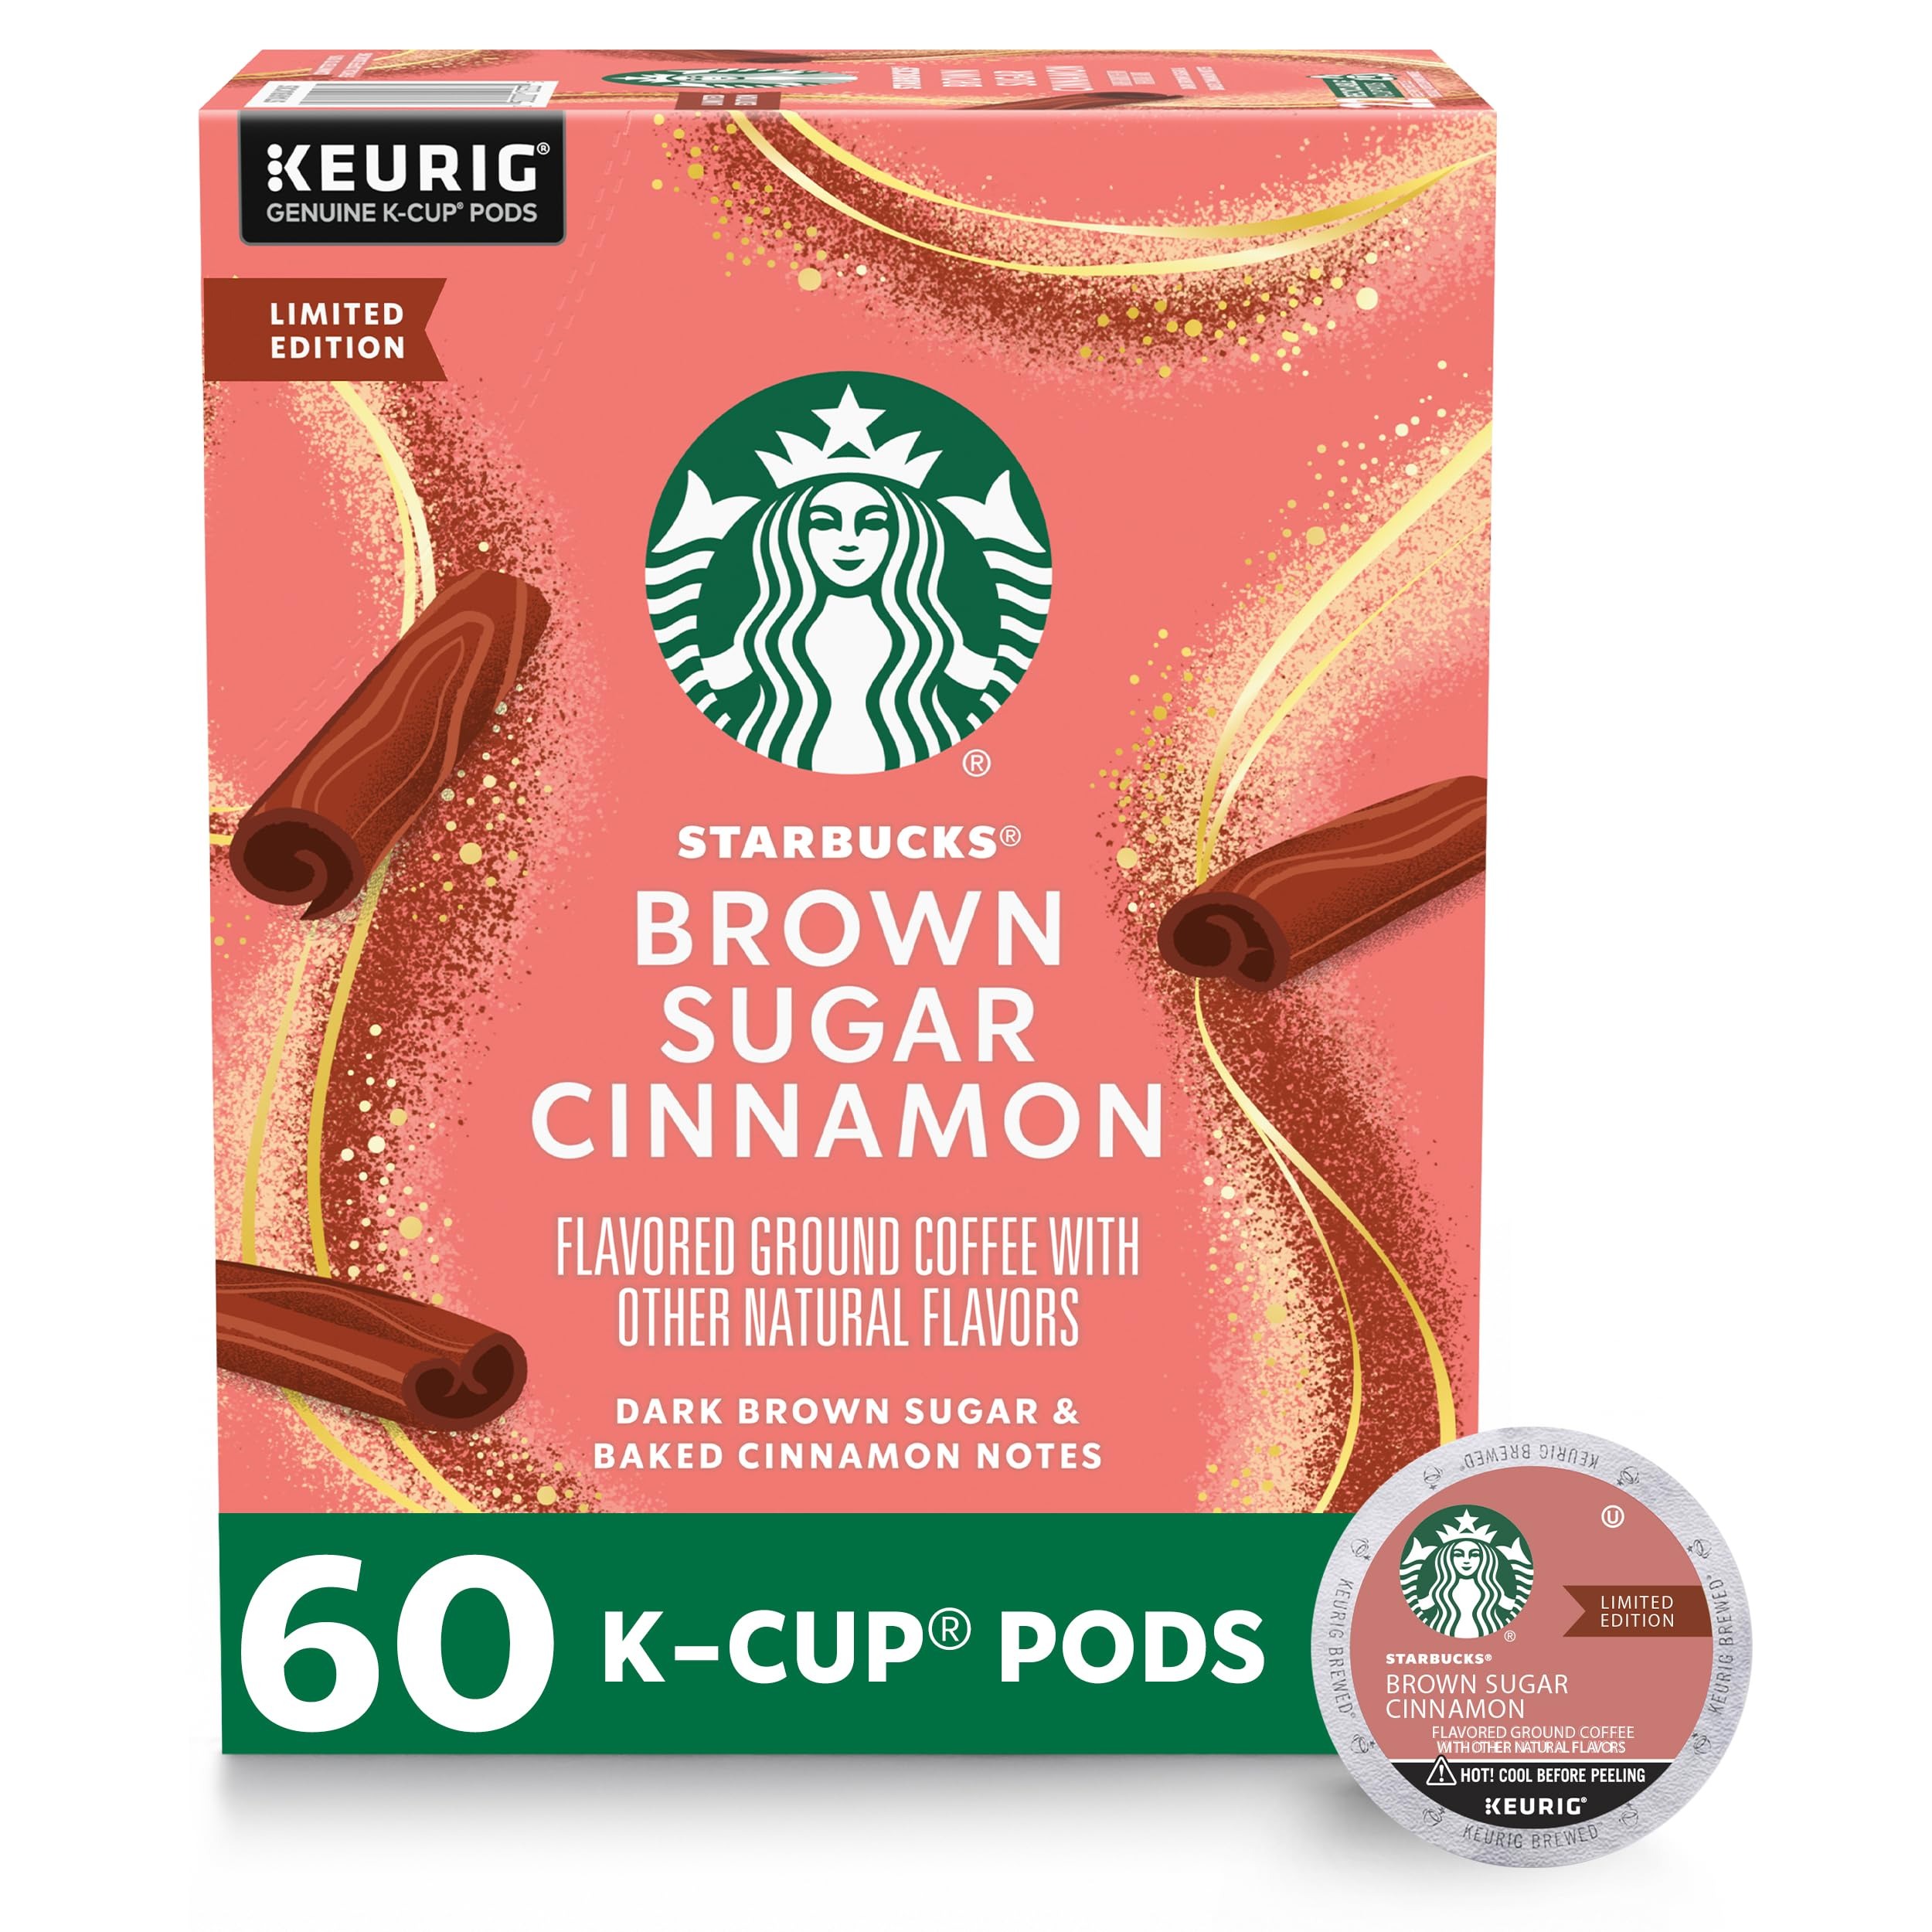
Item Name: Starbucks K-Cup Coffee Pods, Brown Sugar Cinnamon Flavored Coffee for Keurig Brewers, 100% Arabica, Limited Edition, 6 Boxes (60 Pods Total)
Bullet Point 1: PREMIUM COFFEE IN A K-CUP POD: Starbucks delivers fresh-tasting roasted coffee with our new limited-edition Starbucks Brown Sugar Cinnamon Naturally Flavored Coffee in these 6 boxes of coffee pods for Keurig coffee makers—60 pods total
Bullet Point 2: NEW BROWN SUGAR CINNAMON COFFEE: Subtly sweet brown sugar flavors complement rich notes of baked cinnamon in this balanced seasonal blend of gourmet coffee
Bullet Point 3: CAFÉ QUALITY: Starbucks adheres to the highest quality standards—shipping you the same carefully roasted 100% arabica coffee beans we brew in our cafés​, enhanced with natural flavors​
Bullet Point 4: PERFECT FOR SPRING RECIPES: With seasonals like Starbucks Brown Sugar Cinnamon Naturally Flavored Coffee and Starbucks Spring Day Blend, you can refresh your cup with flavor that's in full bloom
Bullet Point 5: LIMITED-TIME EXCLUSIVE: Like the season itself, this limited-edition spring coffee won't be around for long, so be sure to explore all the seasonal coffee offerings from Starbucks before they're gone
Value: 60.0
Unit: Count

Price: 16.99